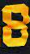
Number: 8